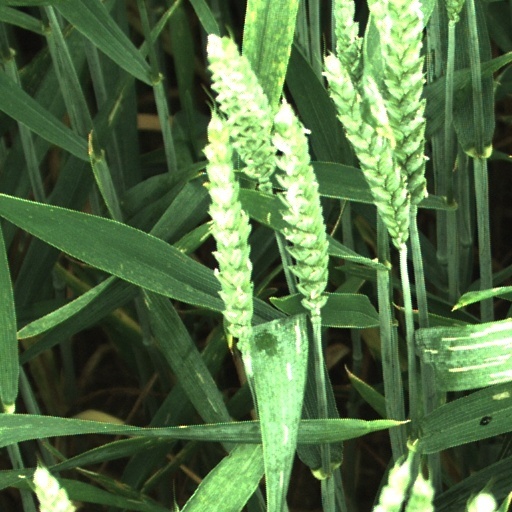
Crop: wheat